Northwestern Pacific Railroad

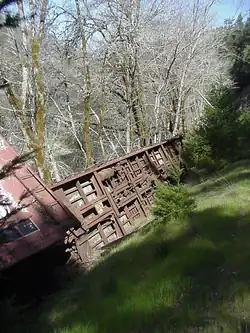
Derailed boxcars remain adjacent to Outlet Creek at milepost 152 near Longvale.

The railroad used ferries of San Francisco Bay for freight transfer until connected to the national rail network at Napa Junction by the Santa Rosa and Carquinez Railroad in 1888. The Santa Rosa and Carquinez remained part of SP independent of the NWP with a primary freight interchange at Schellville. SP's Santa Rosa branch continued from Schellville through Sonoma to a separate terminal yard on North Street in Santa Rosa. Freight interchange was predominantly through Ignacio, but there was a second connection to the SP in Santa Rosa until the line through the Valley of the Moon was abandoned in 1935.